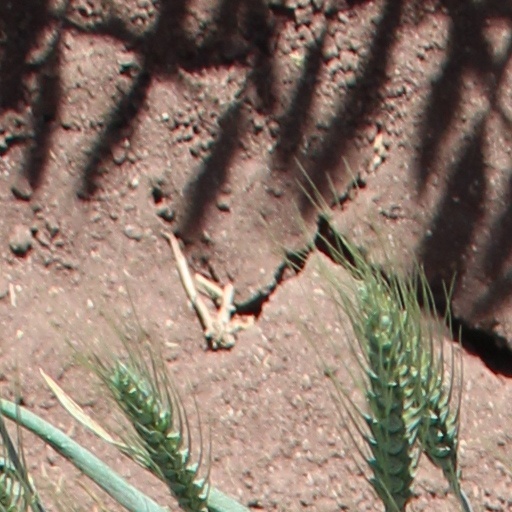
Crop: wheat